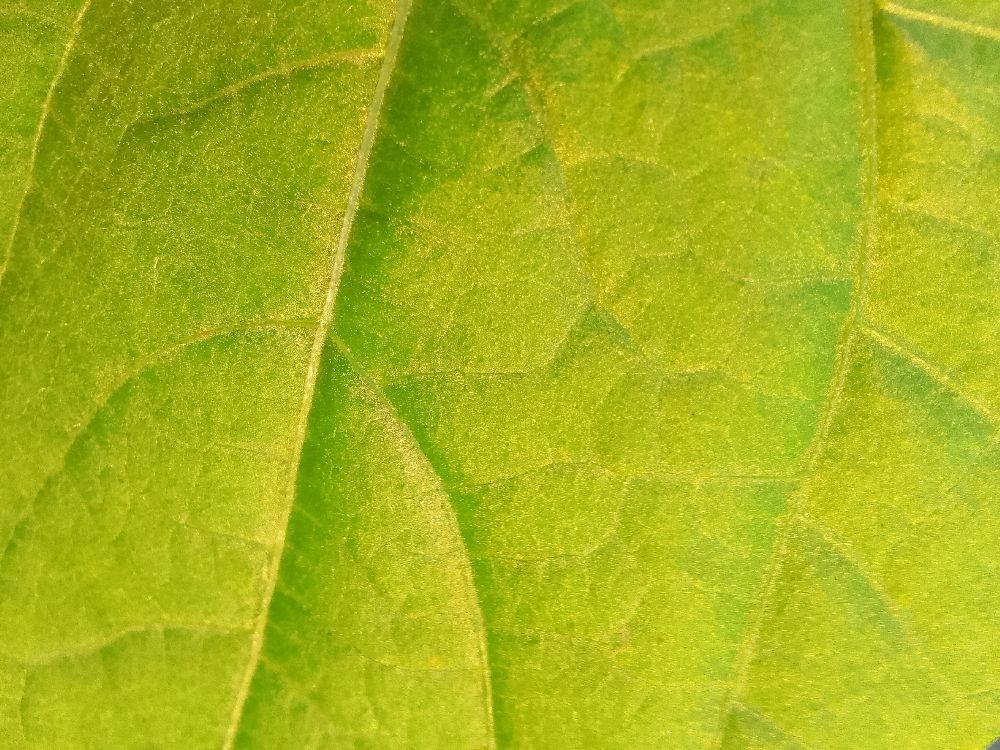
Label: healthy